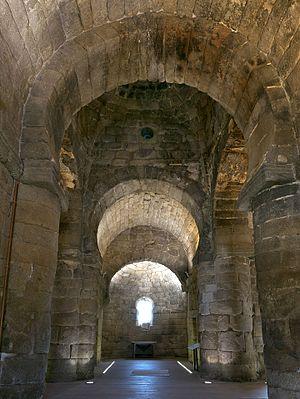
L'art wisigoth ou art wisigothique renvoie à l’art développé du Vᵉ siècle au début du VIIIᵉ siècle durant l'existence du royaume wisigoth, principalement en Espagne et moins au Portugal. La période de fondation lorsque sa capitale était Tolosa fut trop brève pour laisser des traces significatives.